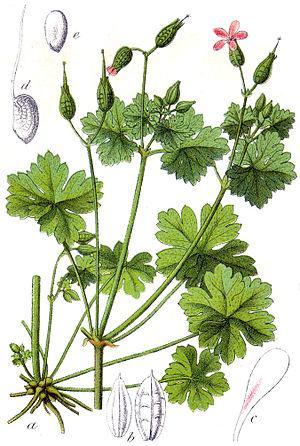
Le Géranium luisant en anglais shining Crane's-bill, en italien geranio lucido est une plante de la famille des Géraniacées.
Geranium est un genre de plantes herbacées sauvages de la famille des Geraniaceae.